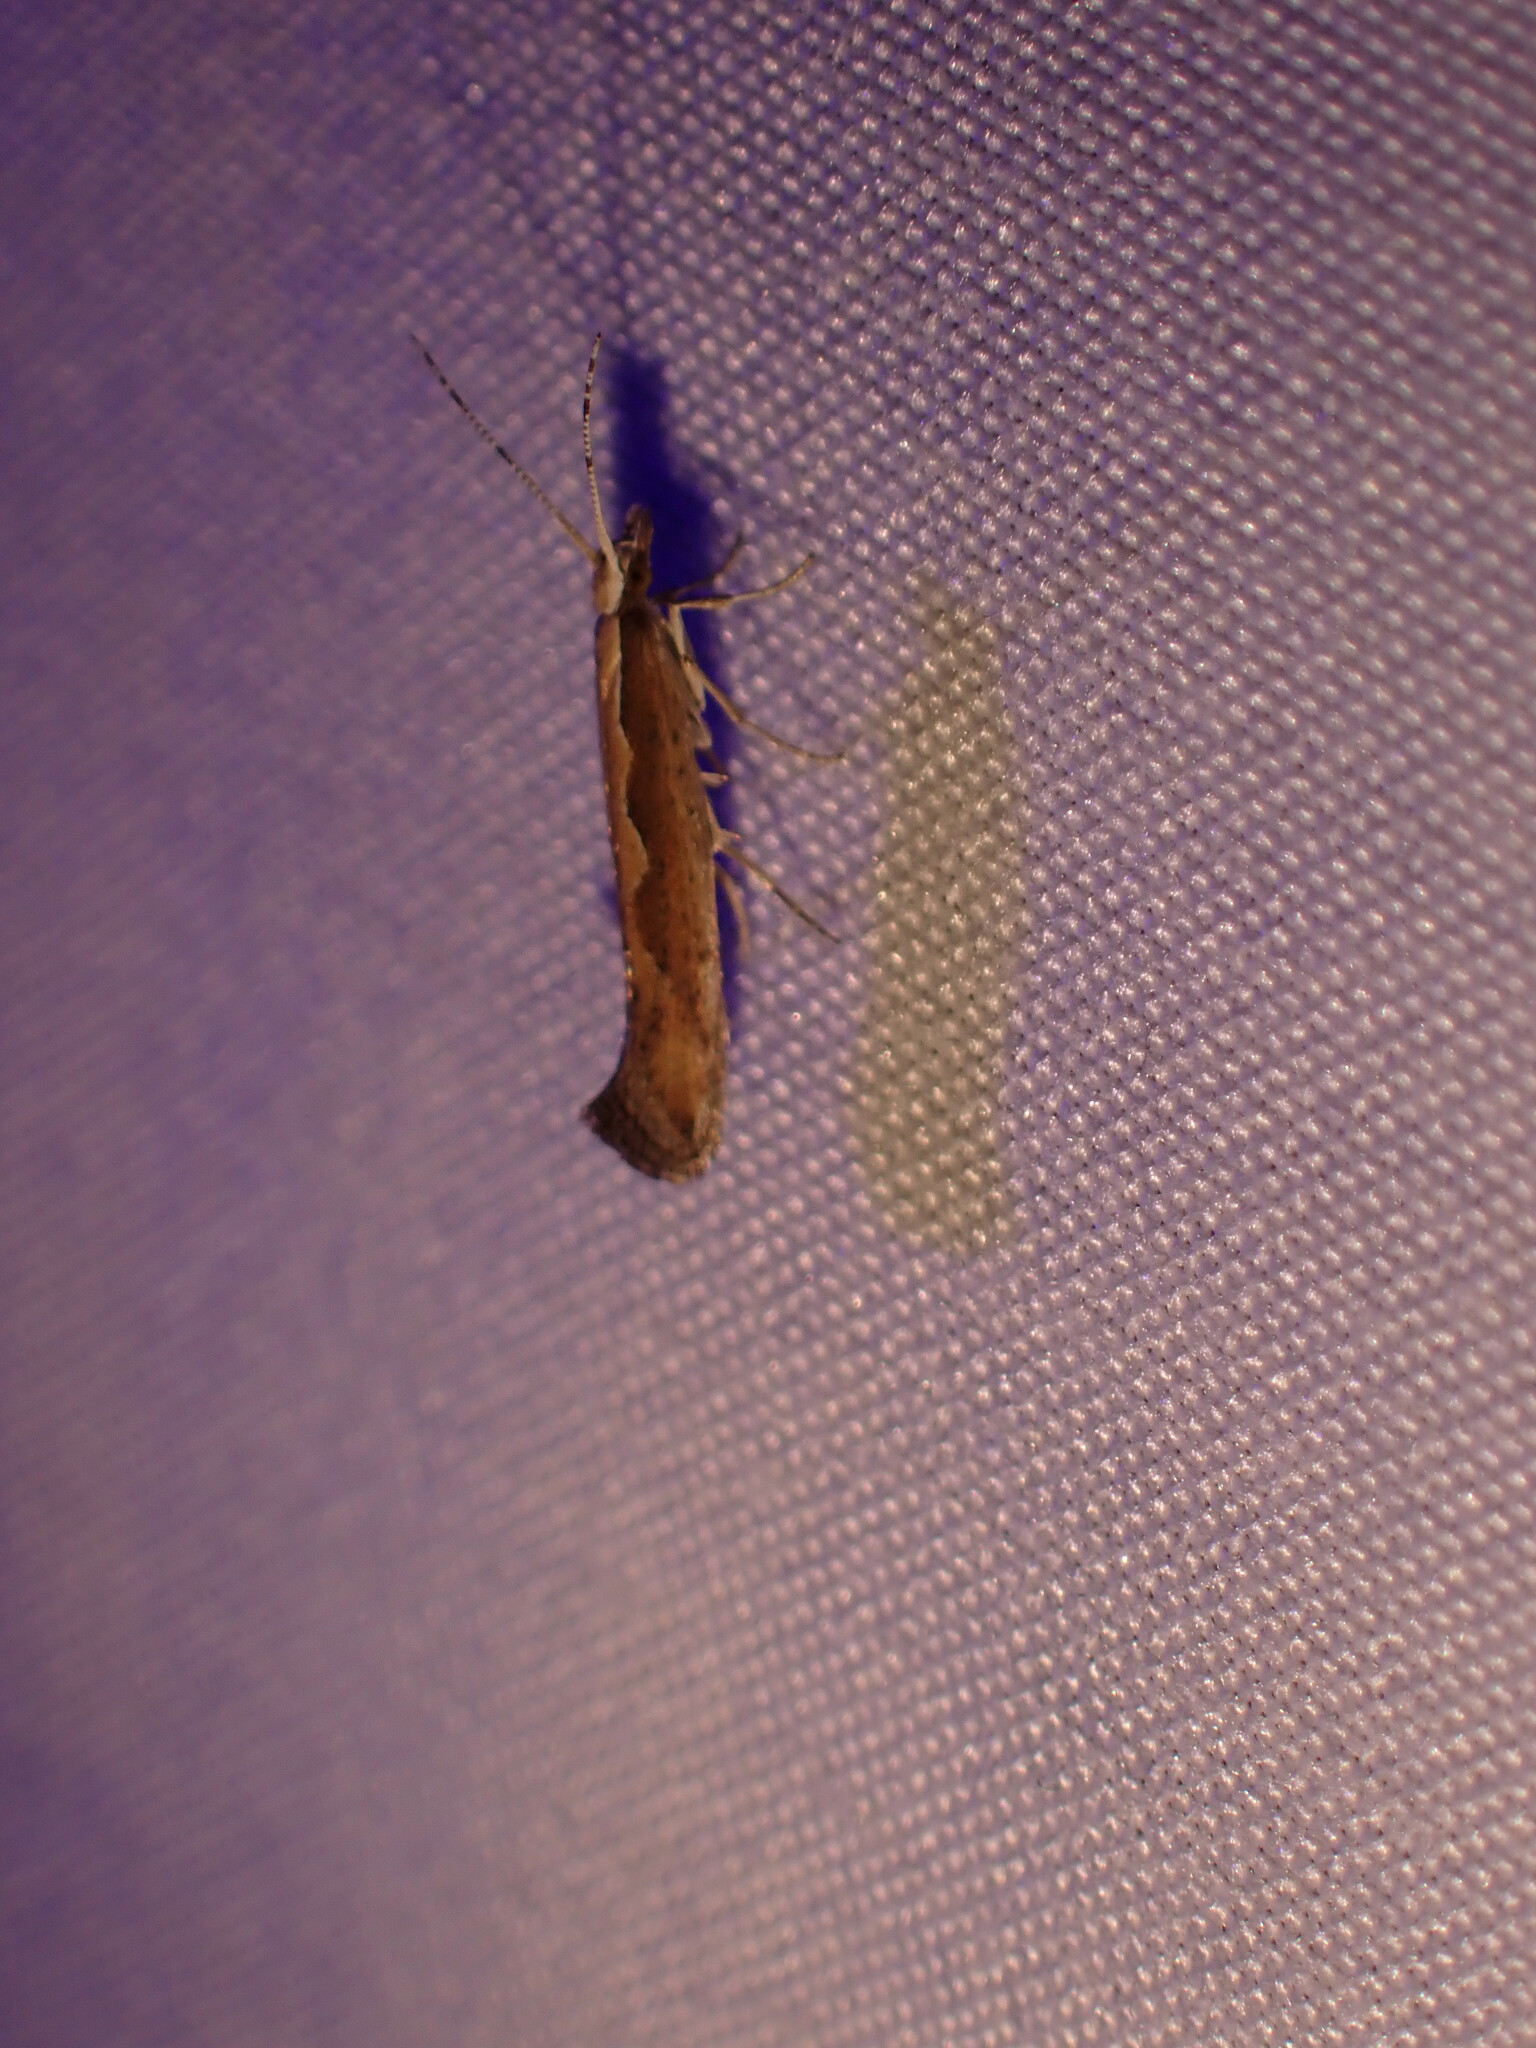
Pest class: diamondback_moth